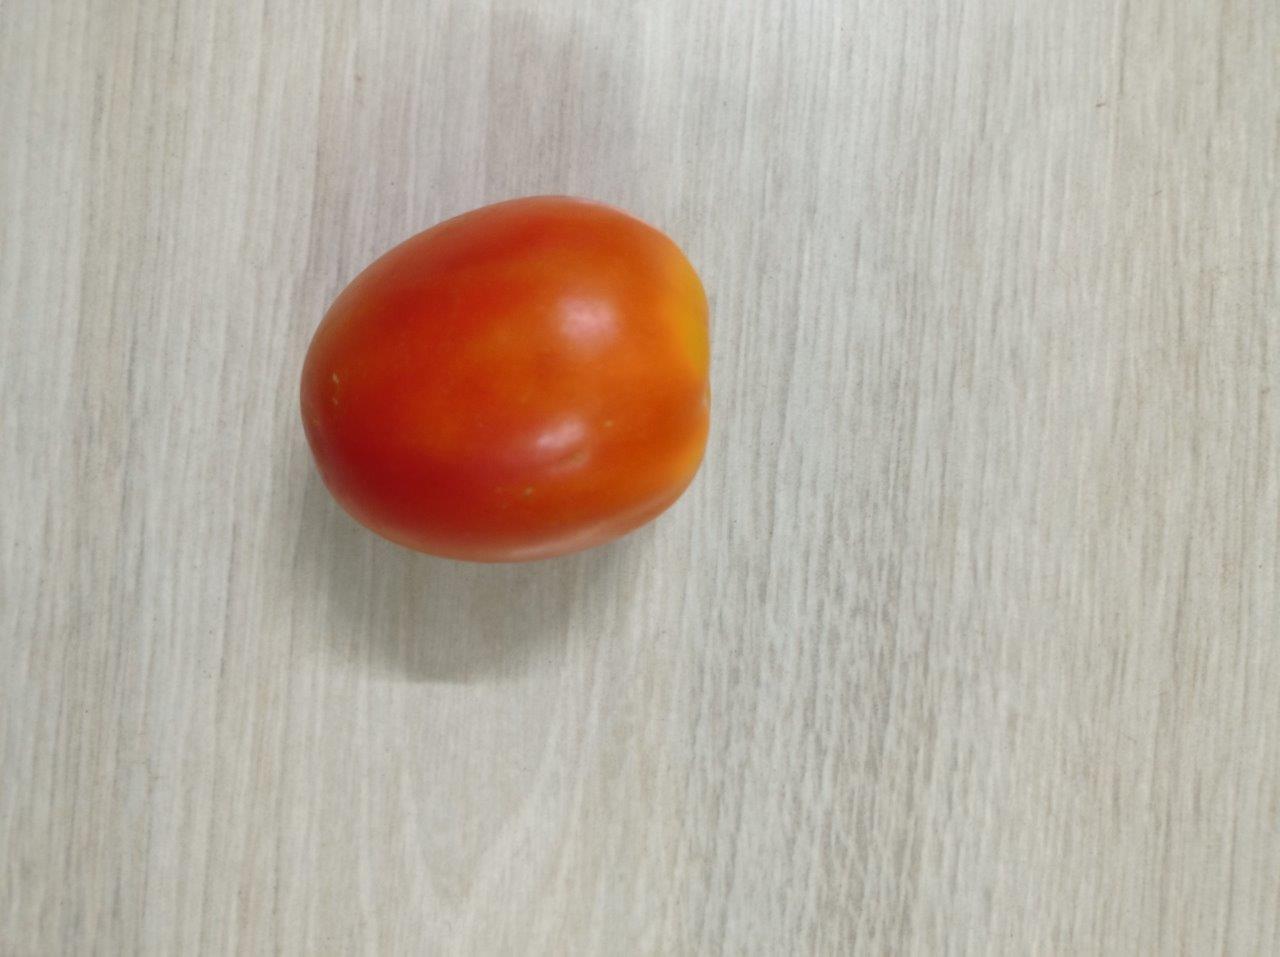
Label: Fresh